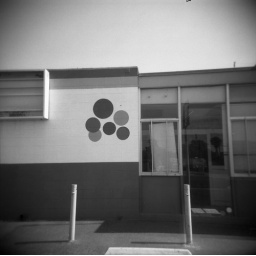
Wonder in black and white